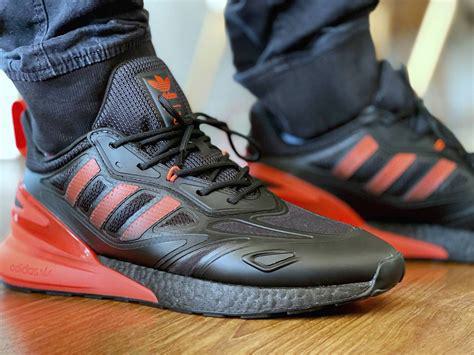
Brand: Adidas
Model: ZX 2K Boost